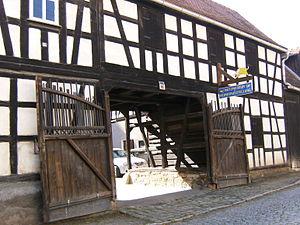
Kraftsdorf est une commune rurale de Thuringe, située dans l'arrondissement de Greiz.